Oaxaca en la historia y en el mito

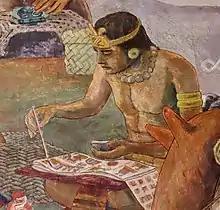
Painting a codex

The figure above portrays five domestic and artistic skills from the Oaxaca area and other elements of prehispanic life. Starting with the background image in the top left corner, a woman prepares food with a metate which is used to grind grain and seeds. Metates were first used in México some 5,000 years ago. In the second image in the background, we see an adult tending a child. Children in Mesoamérica faced many challenges. In front of the adult and child a woman sits in her bright gown. To their left, two women appear to be weaving. Below the "guaje" pods, described above, and to the right are wild turkeys or guajolotes as they are known in México. The gray animals blending into their surroundings and to the left of the turkeys are Mexican hairless dogs known as Xoloitzcuintle, or Xolos. They served as pets, spiritual icons and food in prehispanic times. The two women in front of the dog are shaping pottery. One man in front appears to be carving a mask.